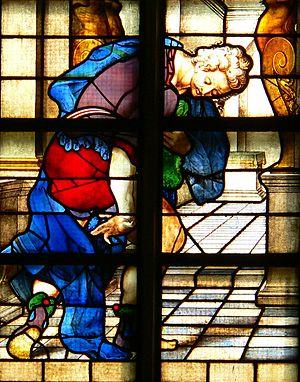
Cornelis Cussens, né en 1580, et mort le 24 mai 1618, est un dessinateur et verrier de l'Âge d'Or hollandais.